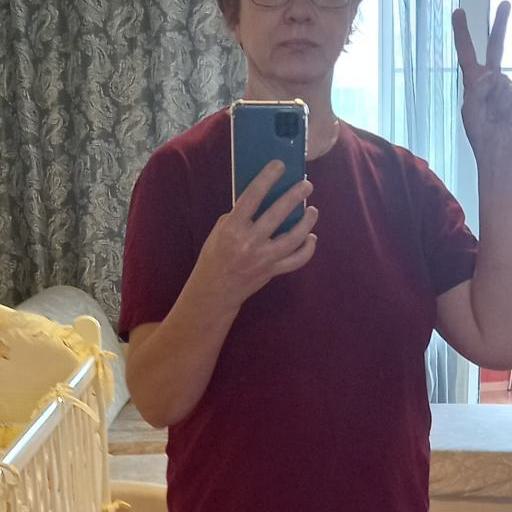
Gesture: no_gesture